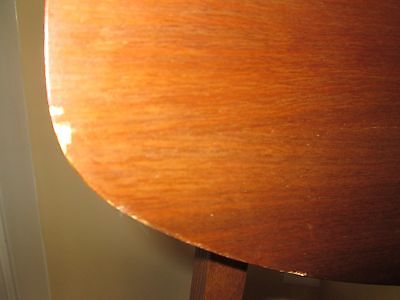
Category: chair